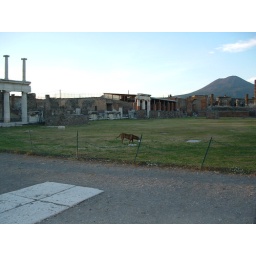
A dog attacking a pizza box in Pompeii with Mt. Vesuvius in the back ground.